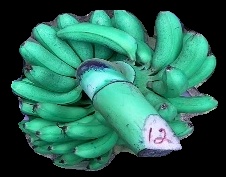
Variety: rasbale
Grade: grade1